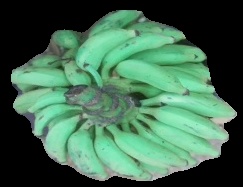
Variety: elakki-bale
Grade: grade3